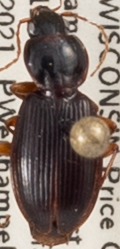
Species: Synuchus impunctatus
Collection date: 2021-08-10
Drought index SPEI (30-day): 1.19
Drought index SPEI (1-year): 0.212
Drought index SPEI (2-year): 1.546